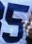
Number: 5